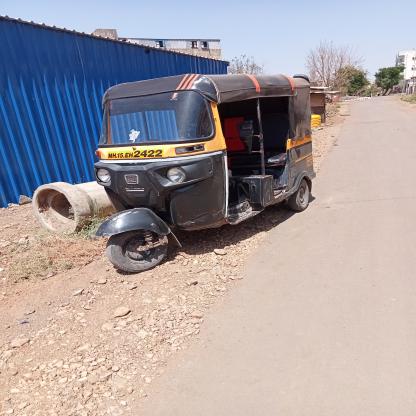
Vehicle type: Auto Rickshaws